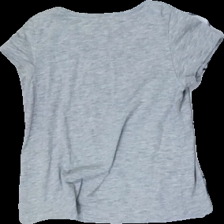
View: back
Type: T-shirt
Category: Children
Brand: Not in the list
Brand text on label: Iconic sports
Colors: Grey
Material: unknown
Cut: Regular
Season: All
Price range: <50
Recommended usage: Export
Description: Grey t-shirt for children with an enbroyderd A